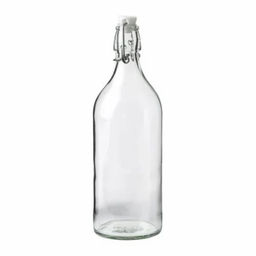
Label: bottles